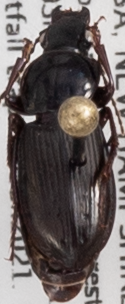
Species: Pterostichus pensylvanicus
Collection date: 2021-06-16
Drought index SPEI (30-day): -2.09
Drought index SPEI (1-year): -1.13
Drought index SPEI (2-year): -0.8